Resistance in the German-occupied Channel Islands

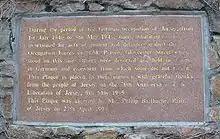
Plaque: "During the period of the German occupation of Jersey, from 1 July 1940 to 9 May 1945, many inhabitants were imprisoned for acts of protest and defiance against the Occupation Forces in H.M. Prison, Gloucester Street which stood on this site. Others were deported and held in camps in Germany and elsewhere from which some did not return."

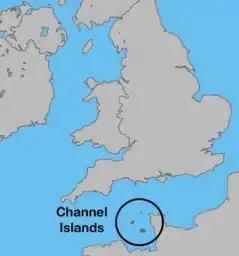
Map showing the location of the Channel Islands, close to the French coast.

From the British declaration of war on Germany in September 1939 until May 1940, a number of Channel Islanders had left to volunteer for the armed forces in Britain or to work in associated war industries, whilst British people came to the Channel Islands on holiday.